William Stevenson (New Zealand politician, born 1901)

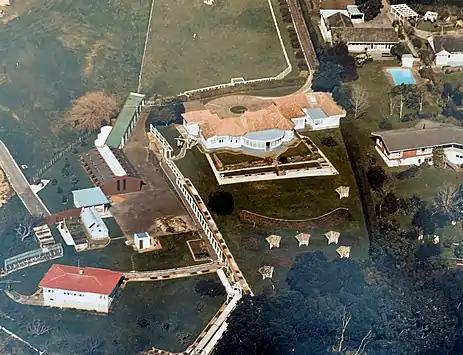
Ruby's gardening loves were ferns kept in an enclosed verandah, and a rockery planted with bluebells and other traditional plants.  WA took care of the vast rose collection and the myriad of fruit trees. In the garden wisteria grew over a pergola to shelter plants that favoured dark and damp conditions, in later years this grotto became a favourite place for the grandchildren to play.

Colleen's early childhood was more settled than her brothers as they had moved frequently and by the time Colleen arrived WA and Ruby had moved into the comfortable Howick house, and they never moved again. The house was much admired for its expansive gardens. Ruby's gardening loves were ferns kept in an enclosed verandah, and a rockery planted with bluebells and other traditional plants. WA took care of the vast rose collection and the myriad of fruit trees. In the garden wisteria grew over a pergola to shelter plants that favoured dark and damp conditions, in later years this grotto became a favourite place for the grandchildren to play. Even after WA had relinquished much of the gardening work on the property he continued to care for the fruit trees when he was in his 70's. Unfortunately he was on a slope in the orchard when he slipped and fell and wound up having to have hip replacement surgery. This gave him the idea to build a swimming pool at home to help his rehabilitation. The family had a pet budgie called Peter and a collie dog called Pat. Pat was so gentle he even allowed young Colleen to ride his back. At Christmas everything was cooked out of the garden, Lady Ruby and the housekeeper would make a traditional pudding months before. Later on the meat came from Lochinver, and at the back of Drury Quarry there were turkeys which they would also enjoy for Christmas dinner. There was a food storage safe in a tree near the clothesline and Ruby would pull a string to lower and raise it. The wind would blow through the tree and keep the butter, milk, cooked meat cool for a day or two.